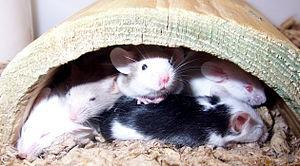
La Souris grise est une espèce parmi les petits rongeurs de la famille des muridés. En français elle est appelée aussi Souris domestique, Souris commune. On désigne aussi plus simplement cette espèce très répandue par le nom vernaculaire générique, souris. C'est un animal nocturne, généralement assez craintif, qui vit souvent à proximité ou dans les habitations humaines, d'où son appellation « domestique » comme pour la mouche domestique. La souris blanche est une race de souris domestiquée largement utilisée en laboratoire. Une fois apprivoisée c'est un animal qui est apprécié également comme animal de compagnie très affectueux et intelligent. L'aspect culturel autour de la souris est extrêmement important. De nombreux proverbes, citations, livres, poèmes, chansons, films, dessins animés, etc. portent sur ce thème de la souris.